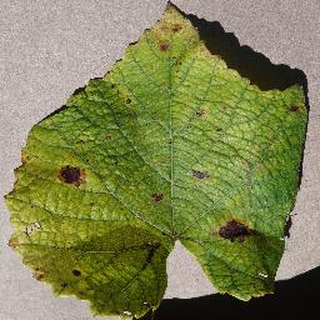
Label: grape_leaf_blight